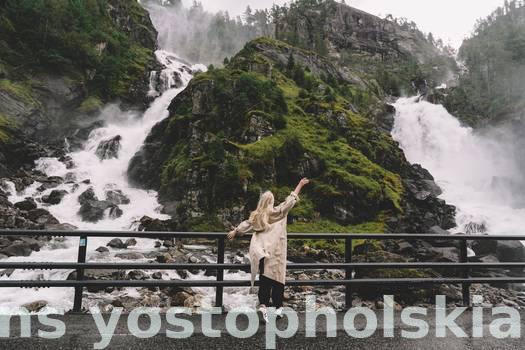
Label: Watermark